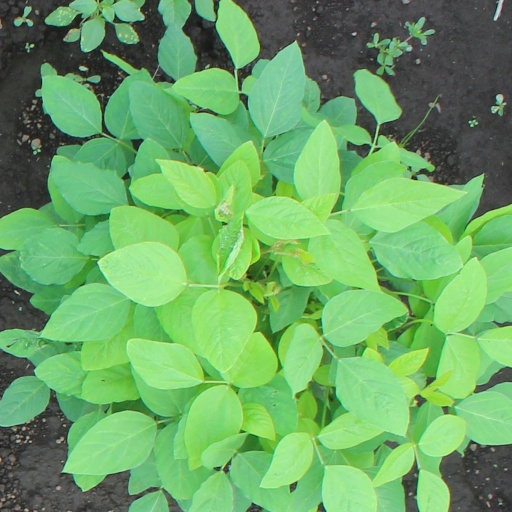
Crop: soybean